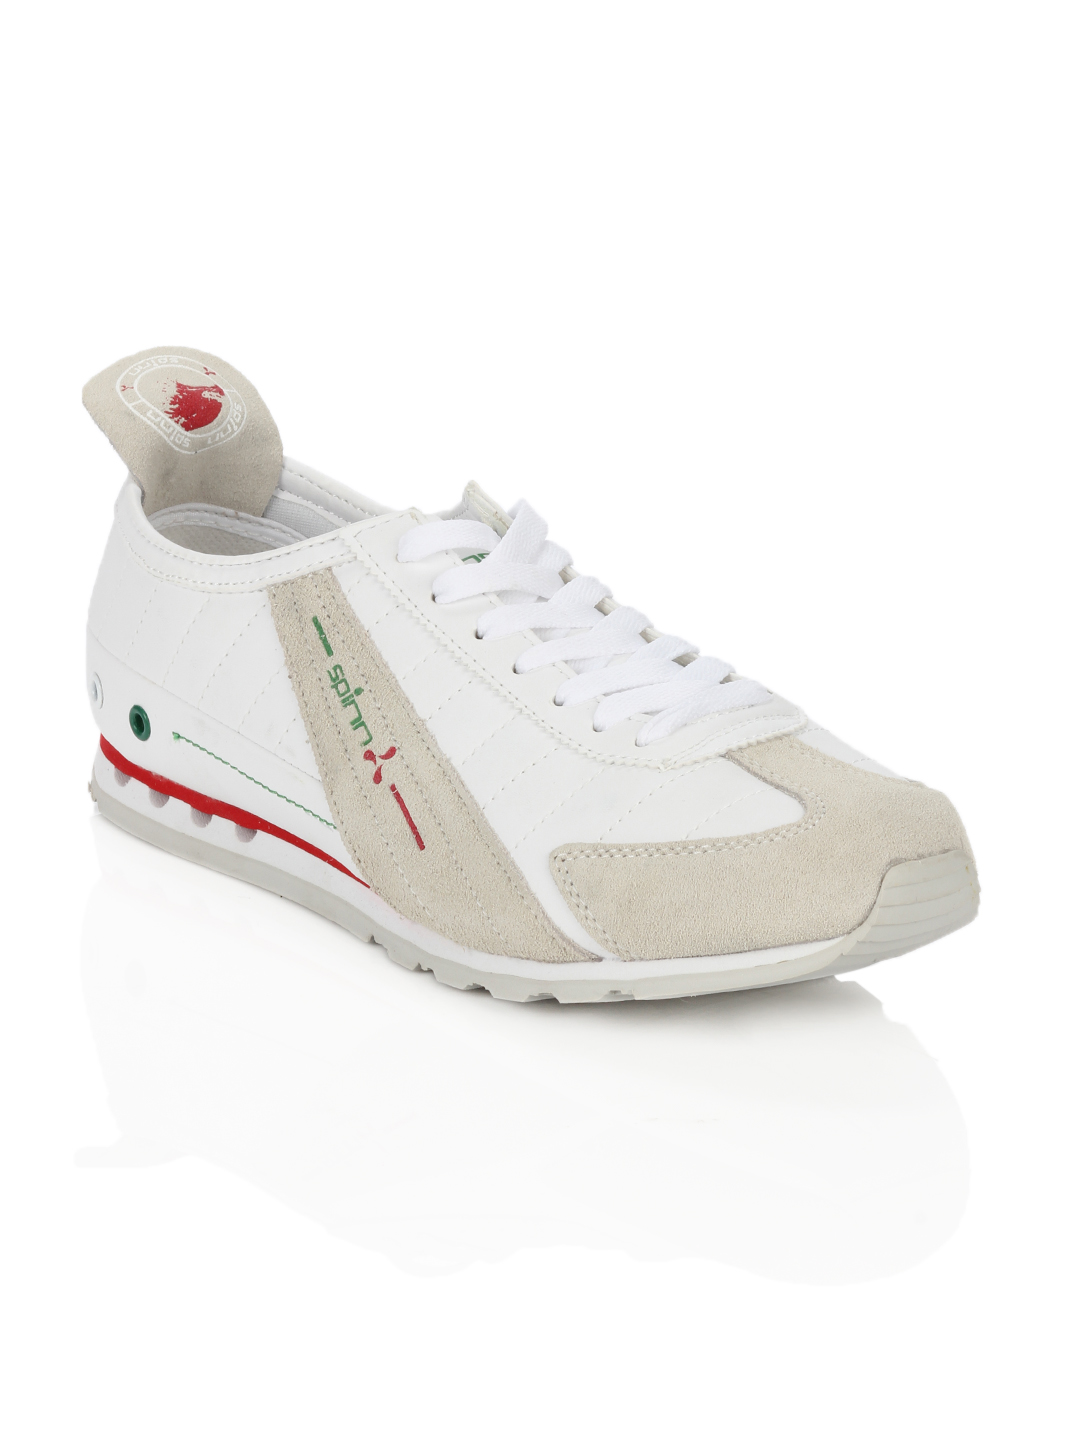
Spinn Men Gen X White Shoes
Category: Footwear / Shoes / Casual Shoes
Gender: Men
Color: White
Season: Spring 2013
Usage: Casual